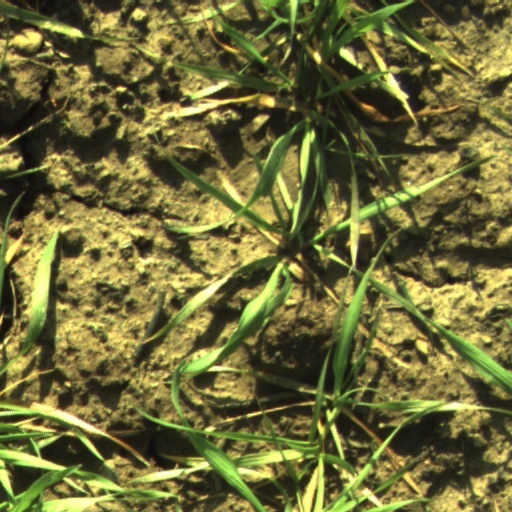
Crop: wheat